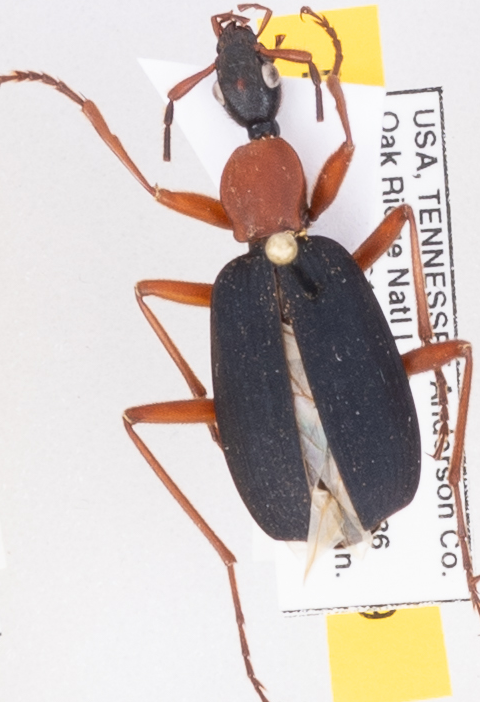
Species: Galerita bicolor
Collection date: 2019-05-29
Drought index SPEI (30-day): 0.32
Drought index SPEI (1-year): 2.09
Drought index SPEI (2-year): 2.09